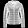
Label: Coat